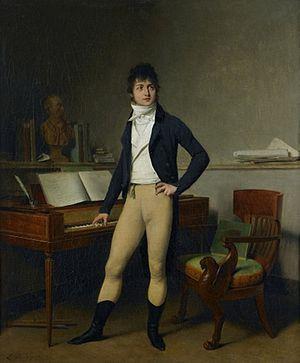
Le style, descriptif et minutieux, la sobriété de la composition est très davidienne. Ce tableau a contribué au succès du peintre Boilly
François-Adrien Boieldieu, né le 16 décembre 1775 à Rouen et mort le 8 octobre 1834 à Varennes-Jarcy, est un compositeur français.
Louis-Léopold Boilly, né le 5 juillet 1761 à La Bassée et mort le 4 janvier 1845 à Paris, est un peintre, miniaturiste, et graveur français, connu notamment pour ses scènes de la vie parisienne dans les années qui suivent la Révolution.